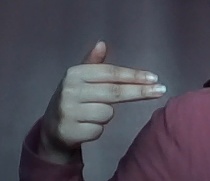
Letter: ghain